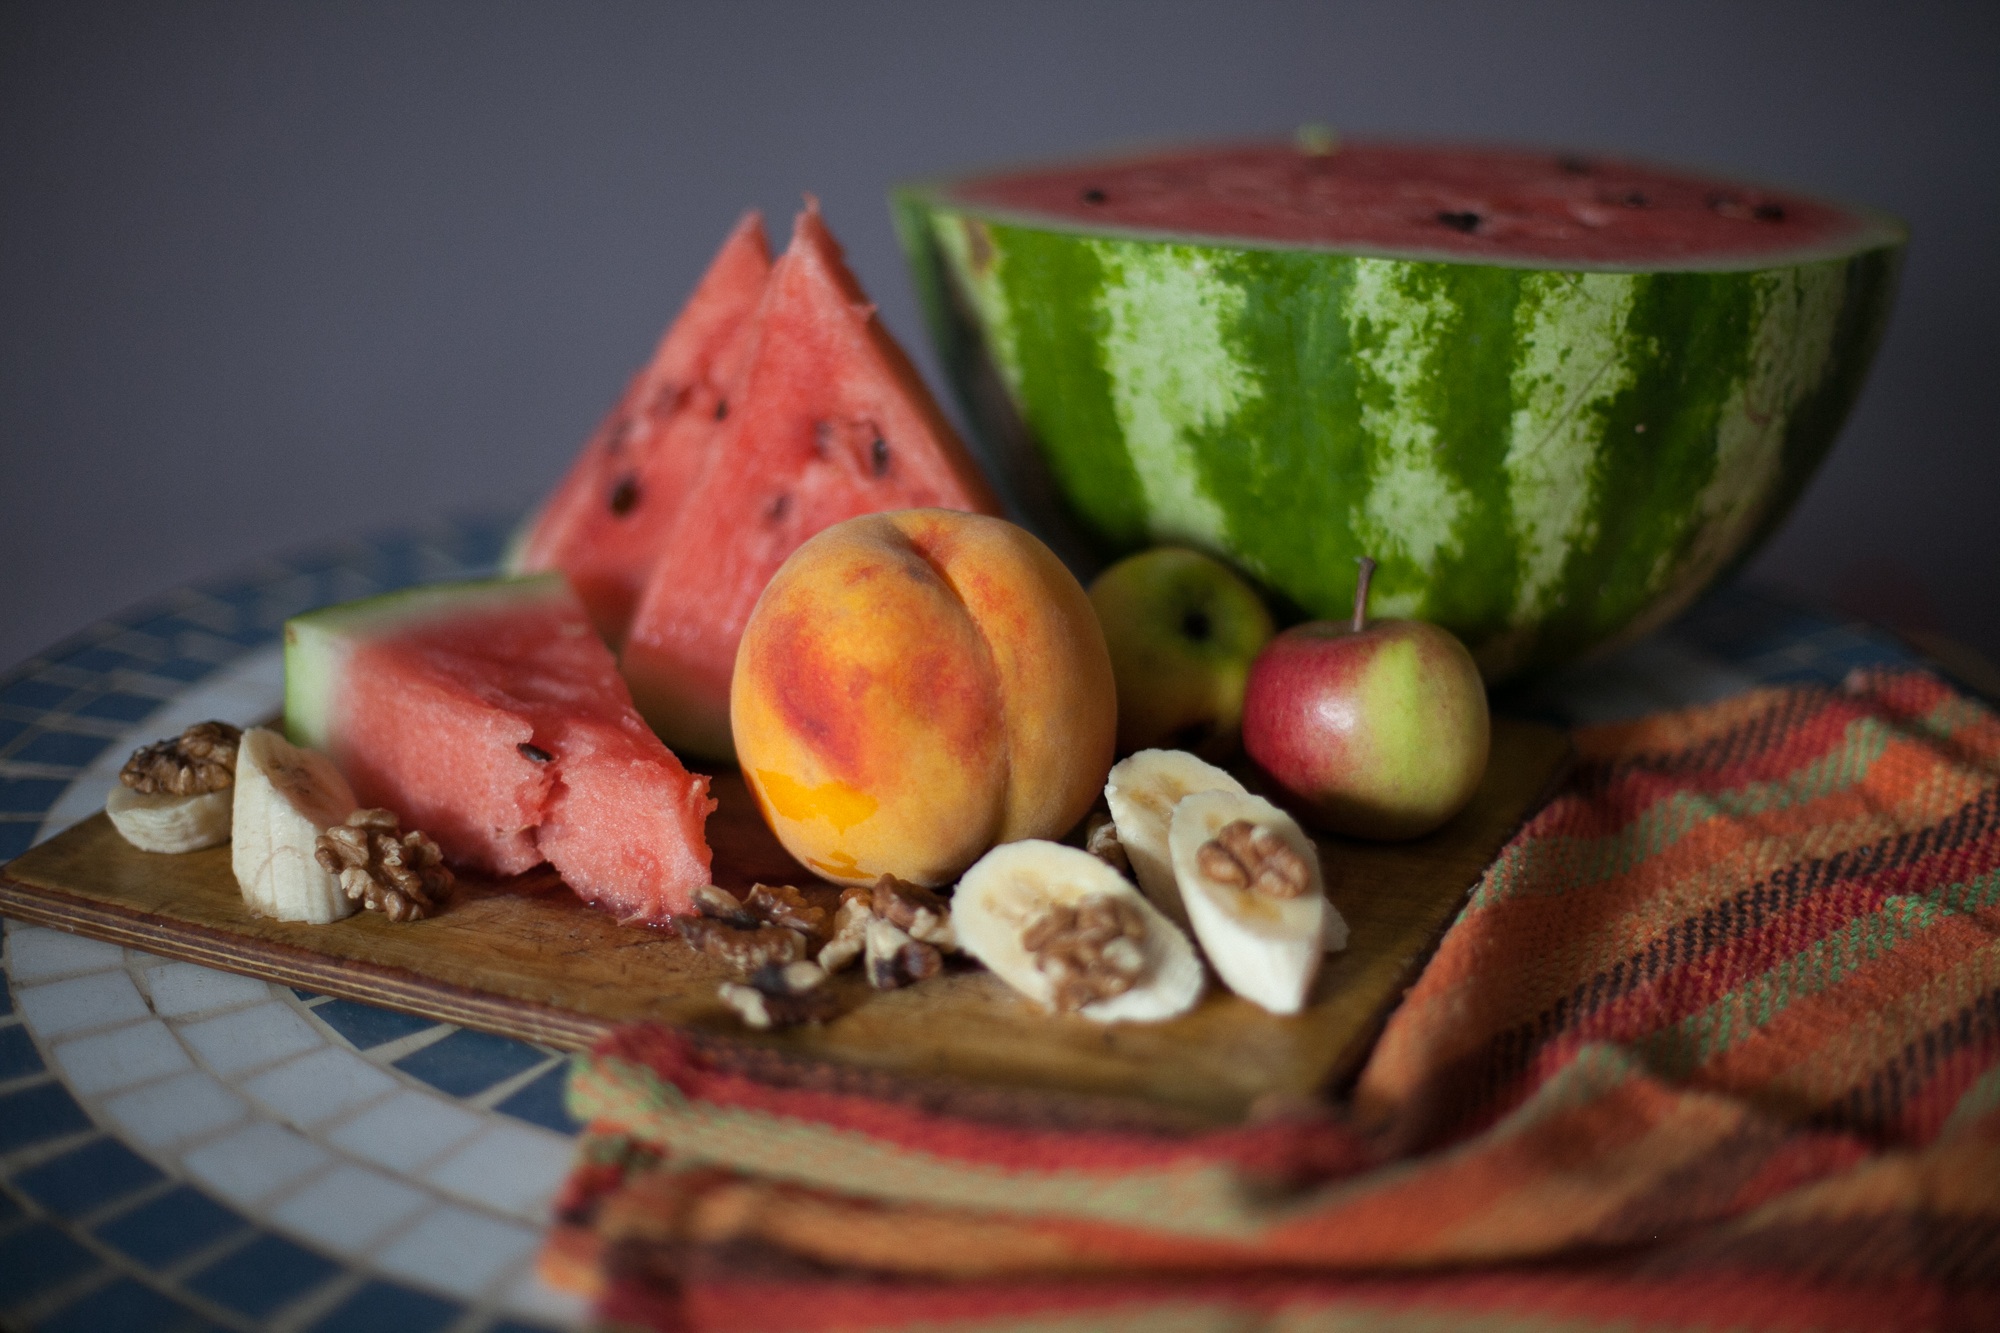
plant, fruit, food, produce, healthy, watermelon, still life, slice, strawberry, painting, flowering plant, land plant